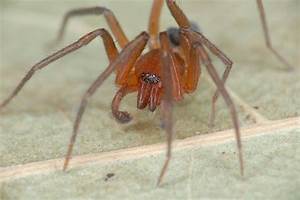
Label: ragno